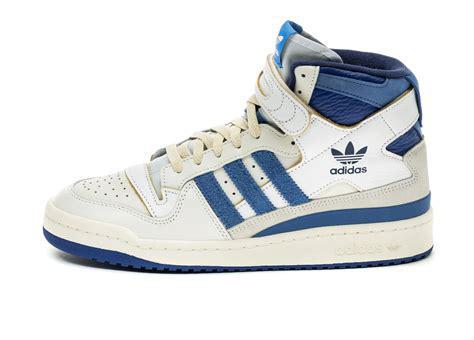
Brand: Adidas
Model: Forum Mid